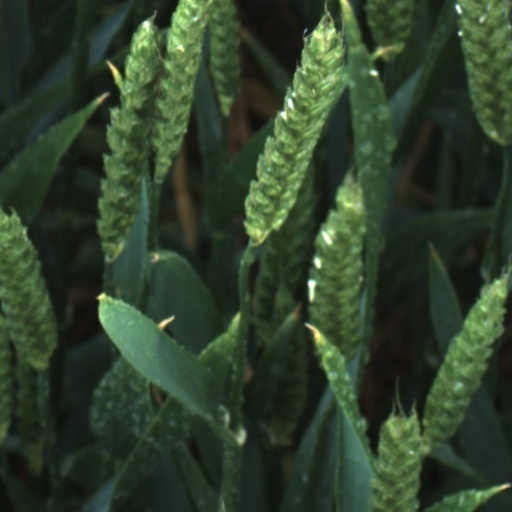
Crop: wheat